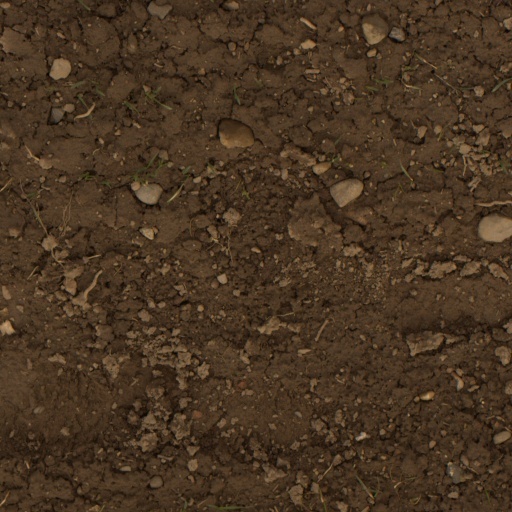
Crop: wheat